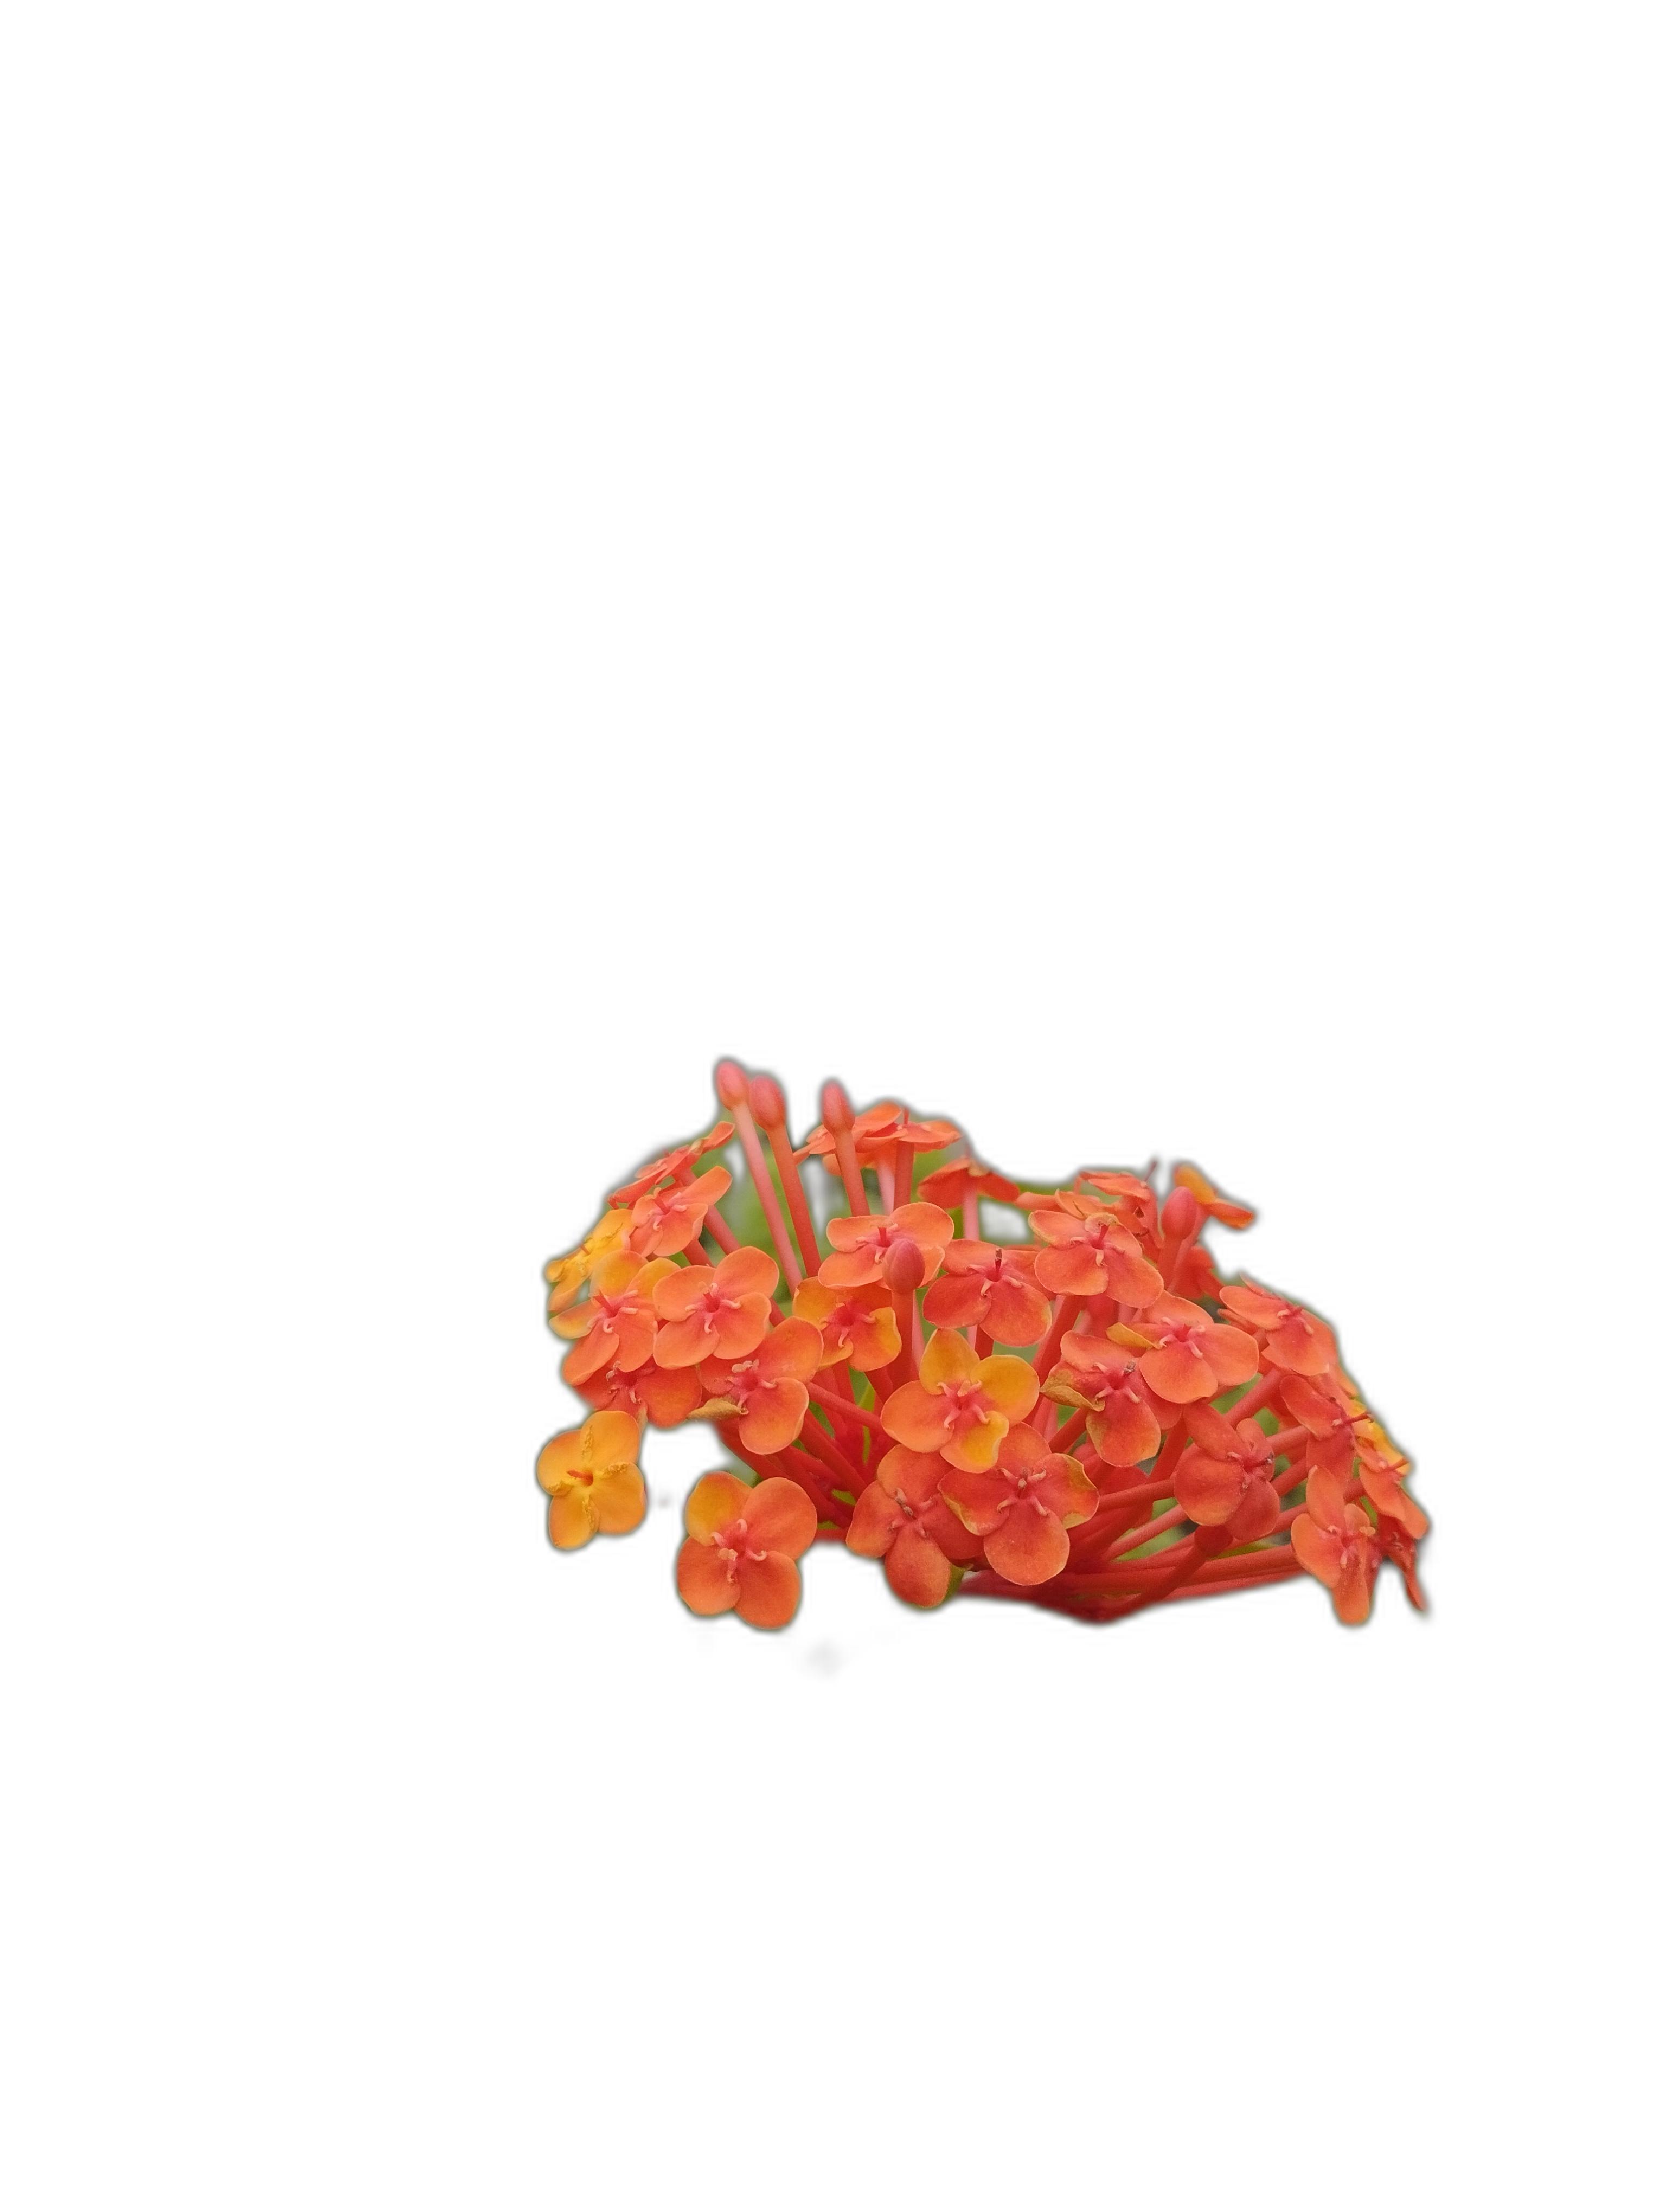
Label: Jungle geranium